Climber's High (film)

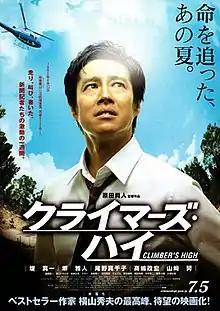
Poster

is a 2008 Japanese film directed by Masato Harada. It is an adaptation of the novel "Seventeen", titled in Japanese as "Climber's High", by Hideo Yokoyama.